Edmonds Cookery Book

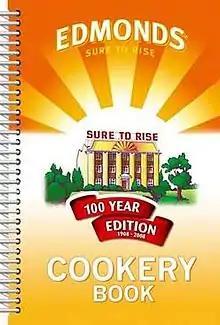
2008 centenary edition

The Edmonds Cookery Book is a recipe book by Edmonds that focuses on traditional New Zealand cuisine. It was first published as "The Sure to Rise Cookery Book" in 1908 as a marketing tool by baking powder manufacturer Thomas Edmonds (today part of Goodman Fielder), but it is now known as a Kiwi icon.